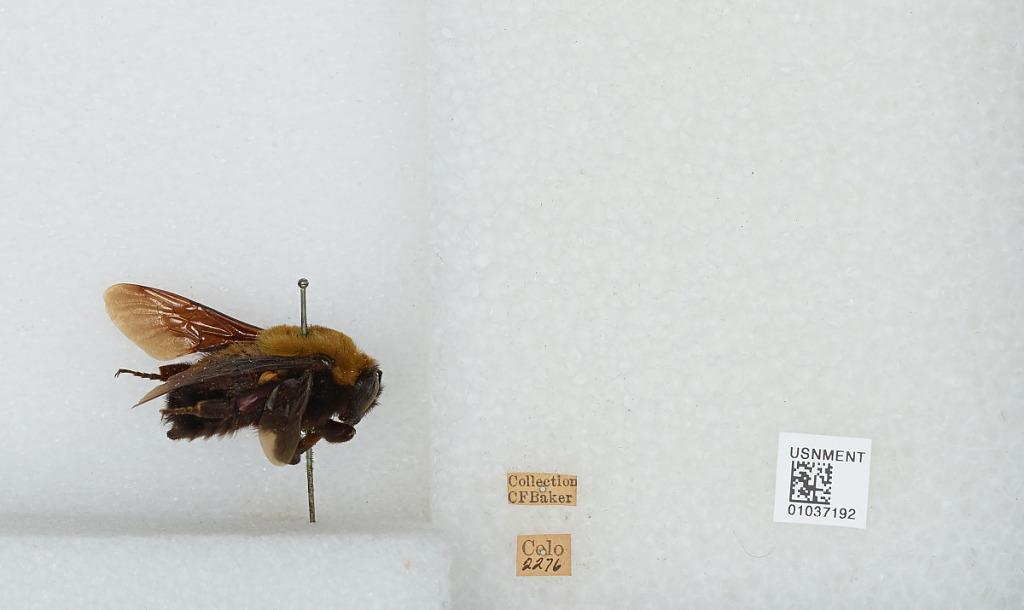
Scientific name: Bombus (Separatobombus) morrisoni Cresson
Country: United States
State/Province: Colorado